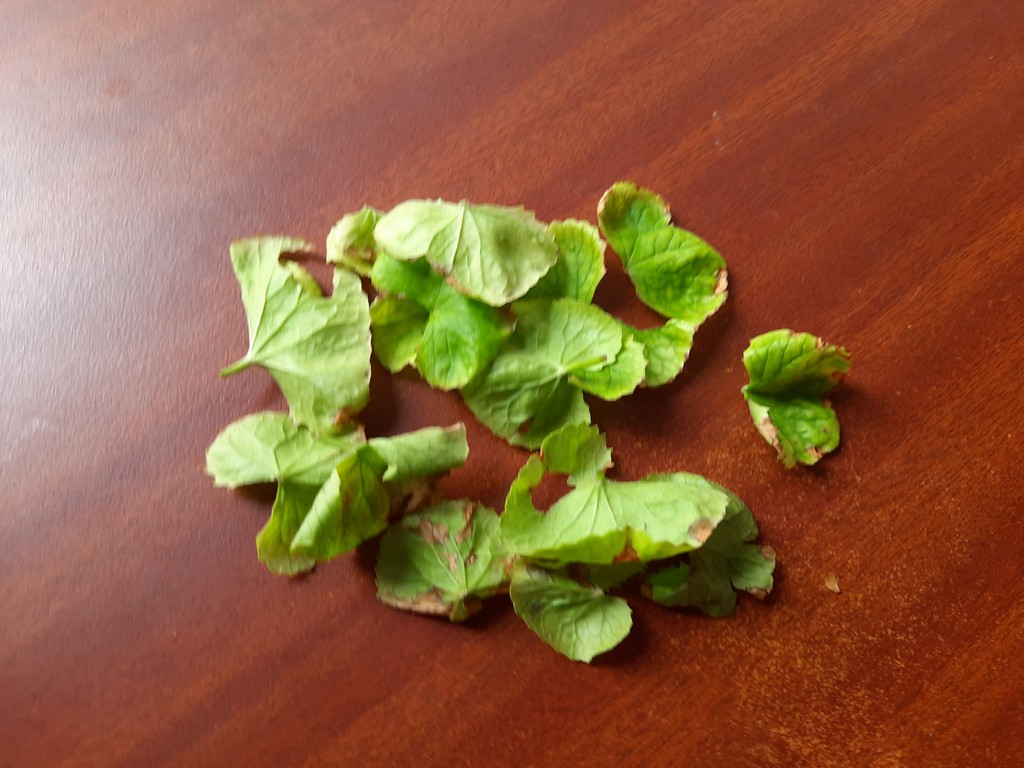
Label: Unhealthy